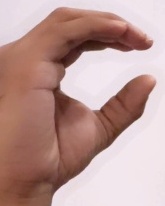
ASL sign: C